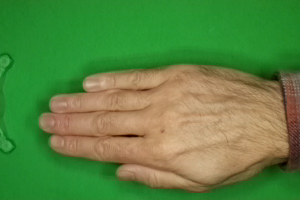
Label: paper